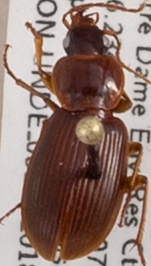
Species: Synuchus impunctatus
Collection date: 2018-06-27
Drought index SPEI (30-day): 1.058
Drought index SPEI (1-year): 0.476
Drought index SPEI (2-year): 2.09